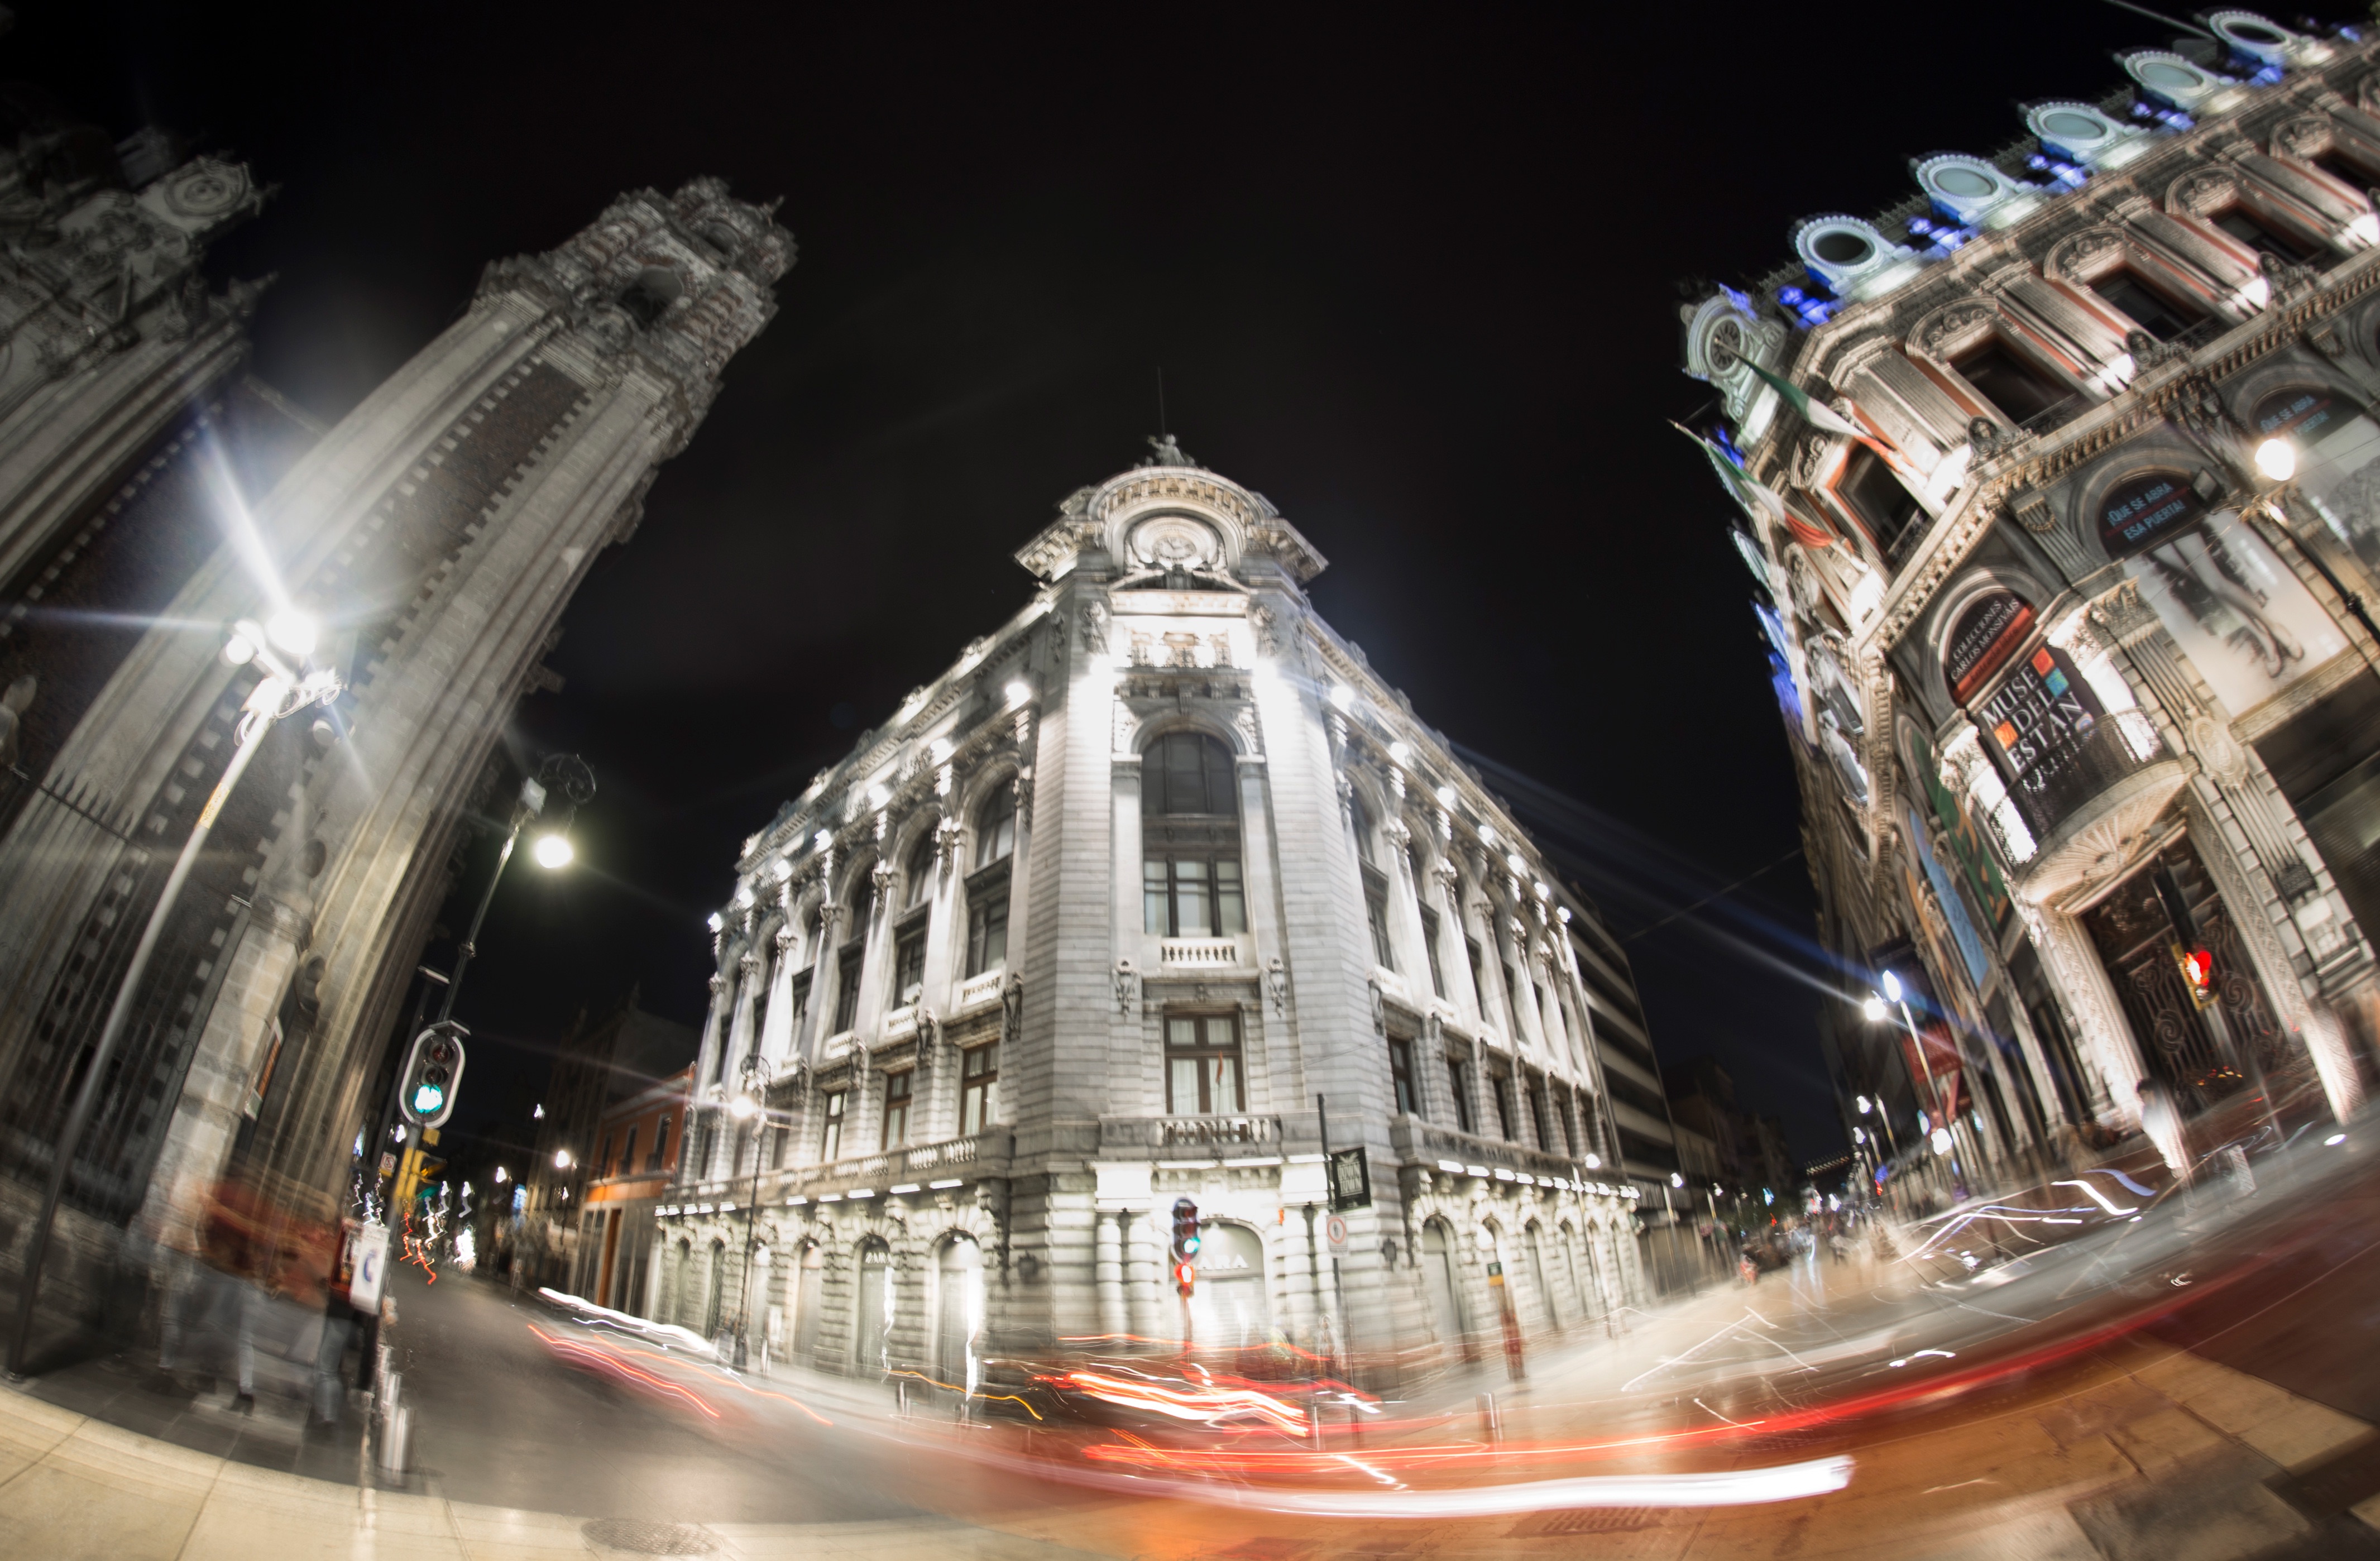
night, photography, city, skyscraper, cityscape, landmark, metropolis